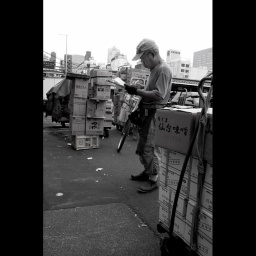
in the Tsukiji fish market